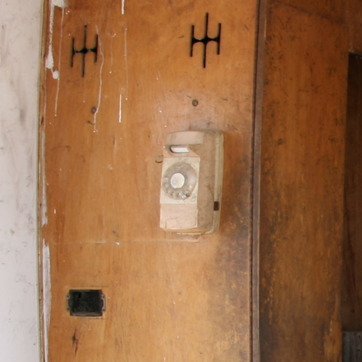
Material: plastic